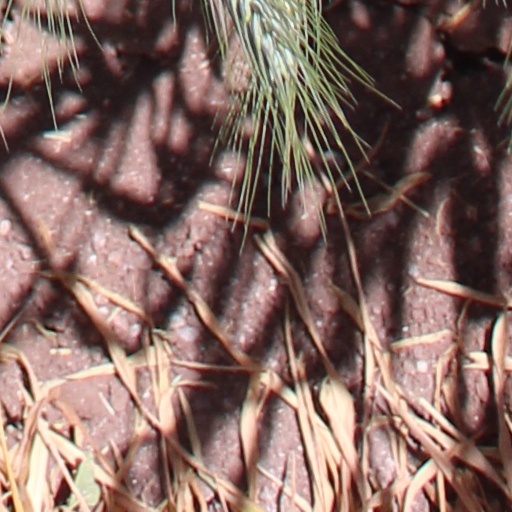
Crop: wheat